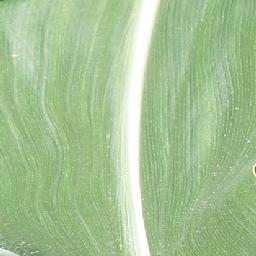
Label: Corn_(Maize)___Healthy